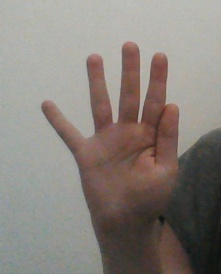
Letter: sheen